Atreyu

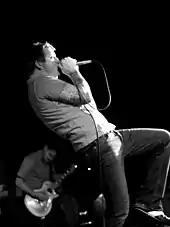
Former vocalist Alex Varkatzas

The band's second album, "The Curse", was released in 2004, selling 450,000 copies. The band was then featured on the soundtrack to the film "Mr. and Mrs. Smith" with a cover of Bon Jovi's "You Give Love a Bad Name". Atreyu was also featured on the to "" with "Her Portrait in Black". "Right Side of the Bed" also appeared on "", a racing video game.